Codex Sangallensis 381

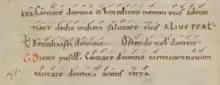
An example of neumic notation in the Codex Sangallensis 381

The manuscript begins with a sequence, a litany (later additions) and lauds. The pages 6-9 contain a copy of the “Epistola Notkeri ad Lantbertum” – a letter of Notker to Lantbert – in which the meaning of the so-called significative letters is explained. More specifically, these significative letters were textual additions to the normal neumic notation in the form of letters, which contained additional information regarding the course of the melody, rhythm and pitch.